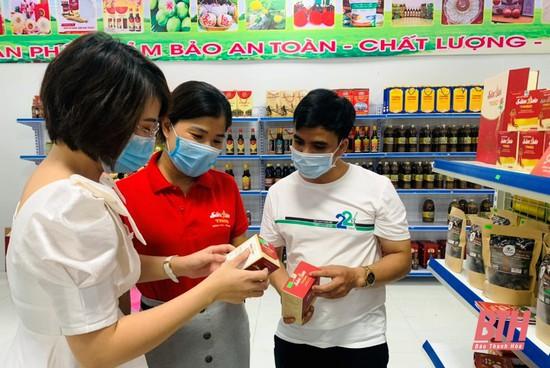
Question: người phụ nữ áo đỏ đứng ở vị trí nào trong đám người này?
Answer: cô ấy đứng giữa nam thanh niên áo trắng và người phụ nữ áo trắng